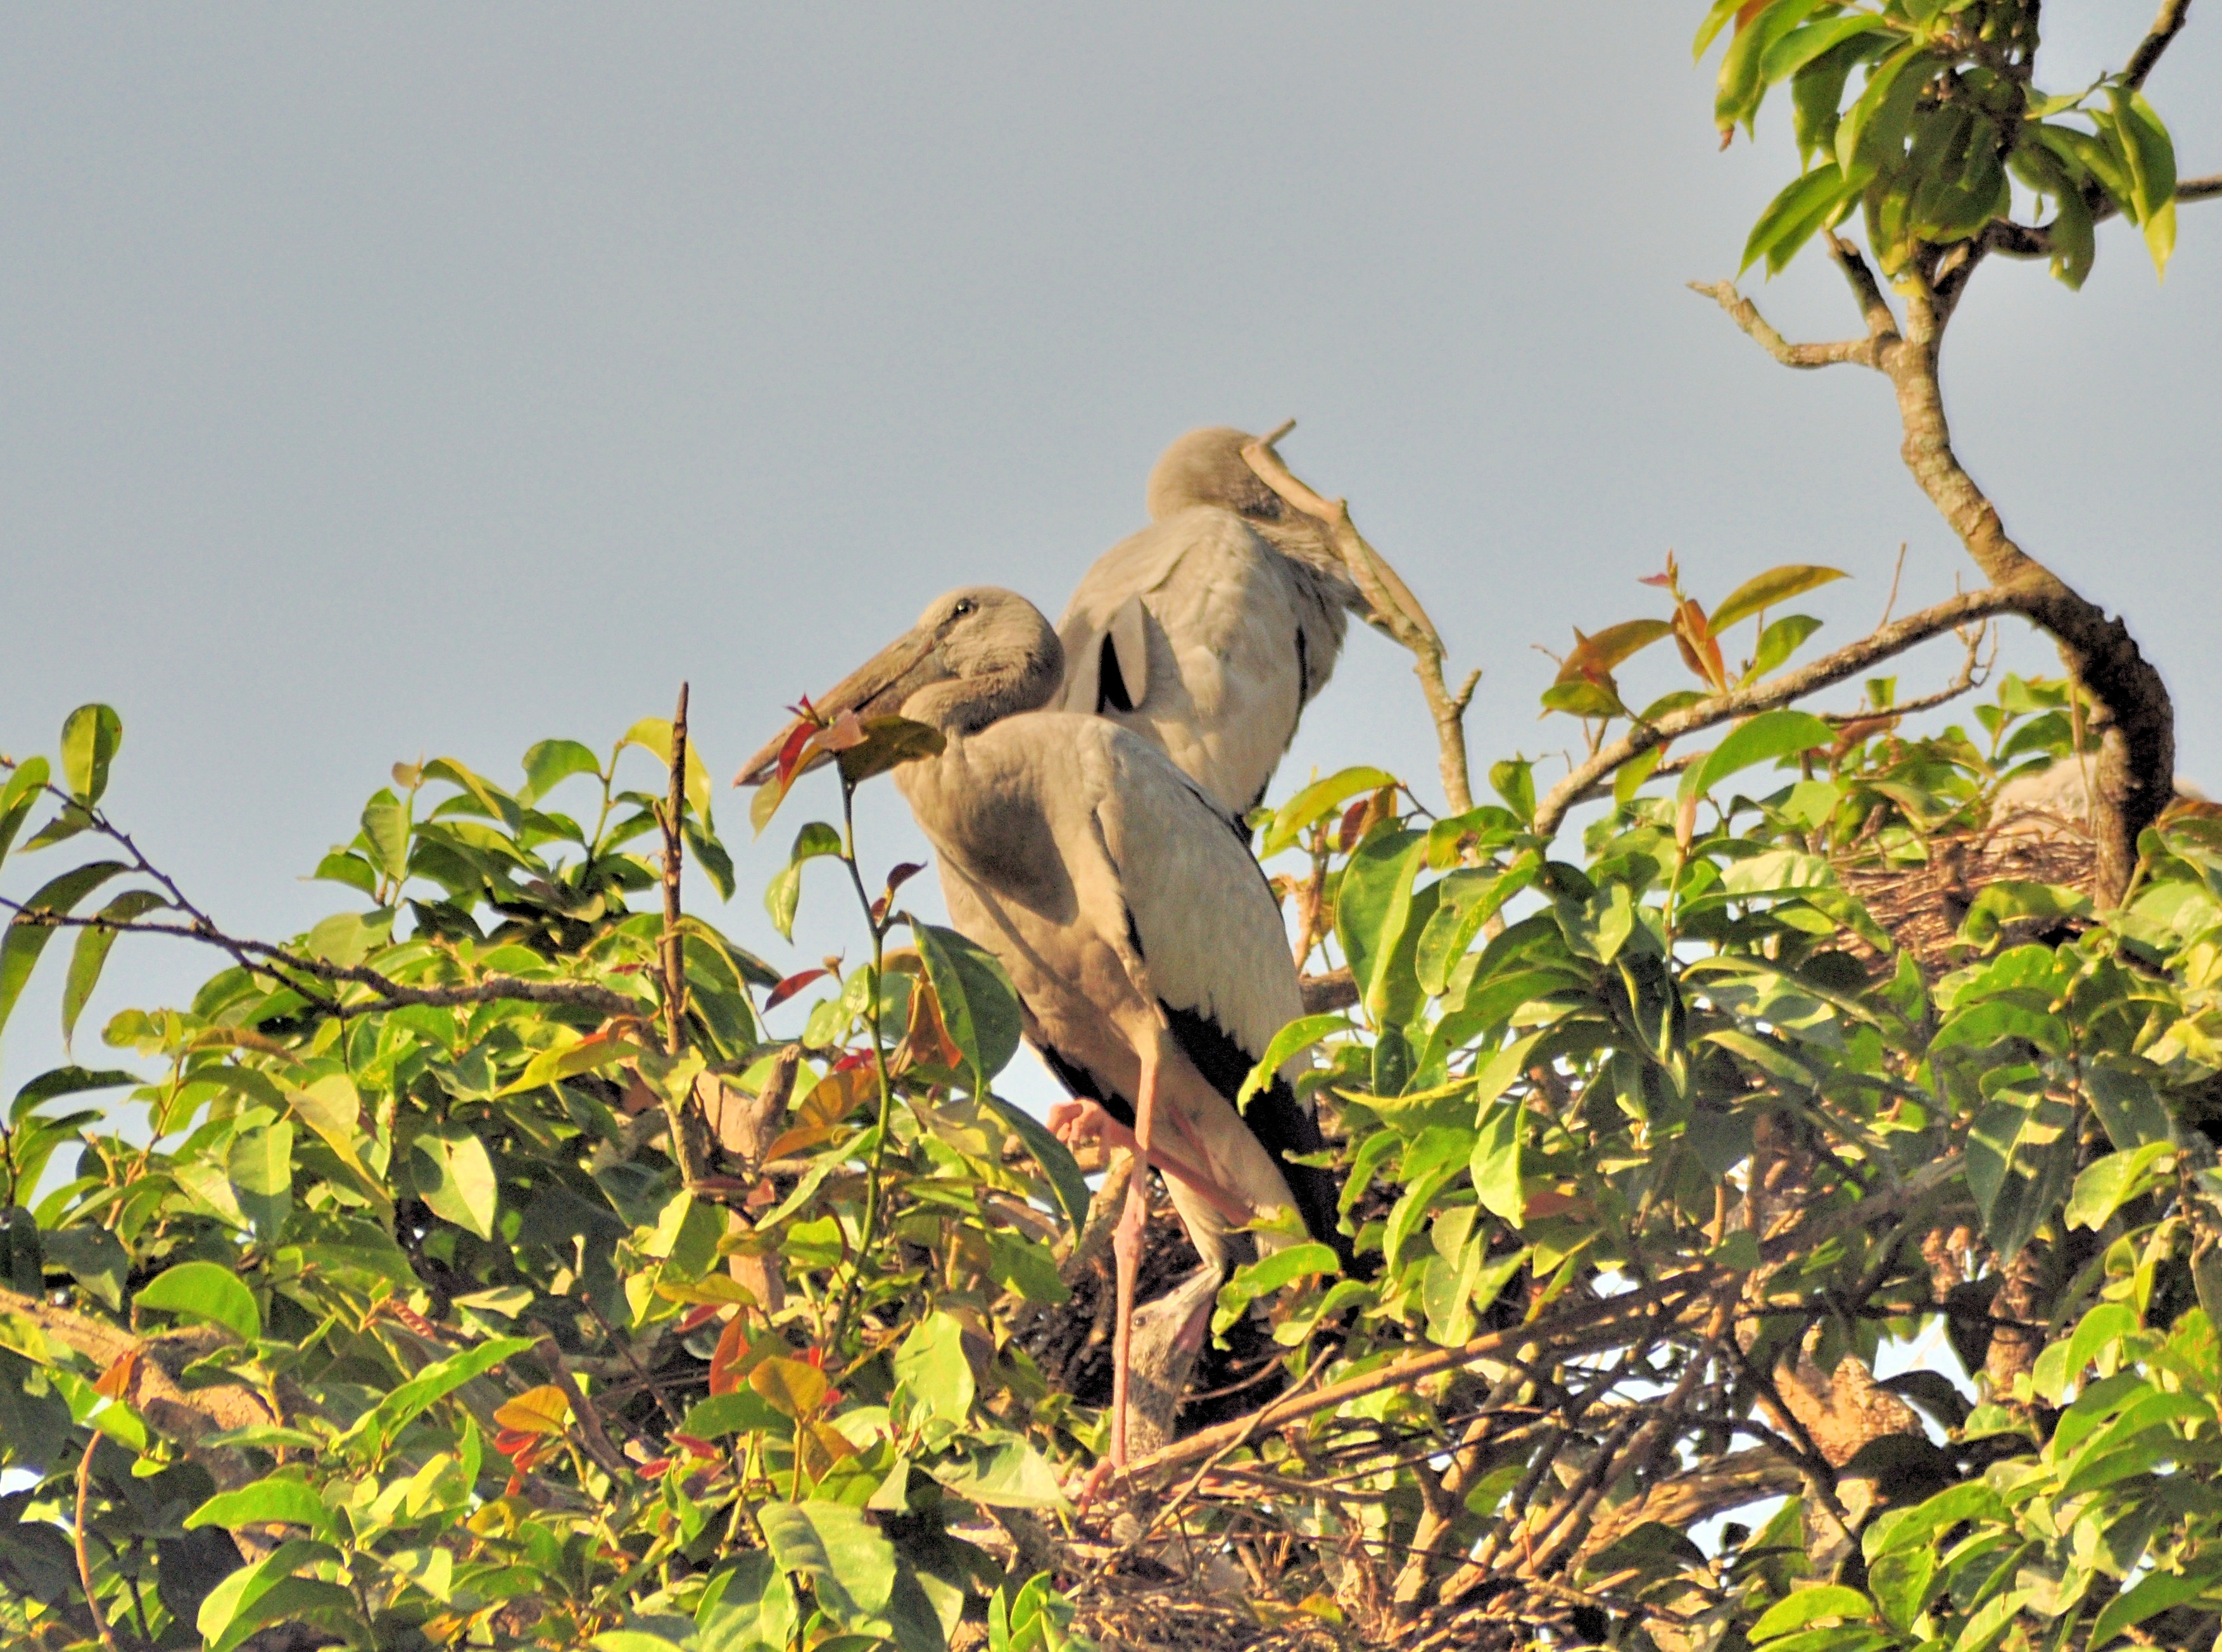
tree, nature, branch, sky, flower, wildlife, jungle, mammal, flora, fauna, savanna, plants, close up, birds, outside, clouds, roosting, india, safari